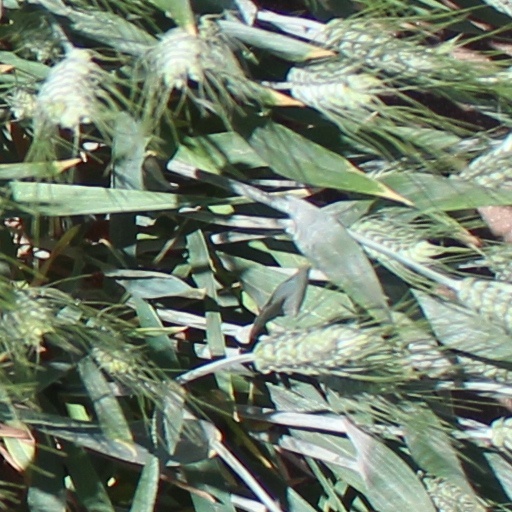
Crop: wheat